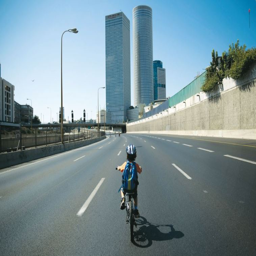
boy riding his bike on the freeway on internet publishing and broadcasting and web search portals business